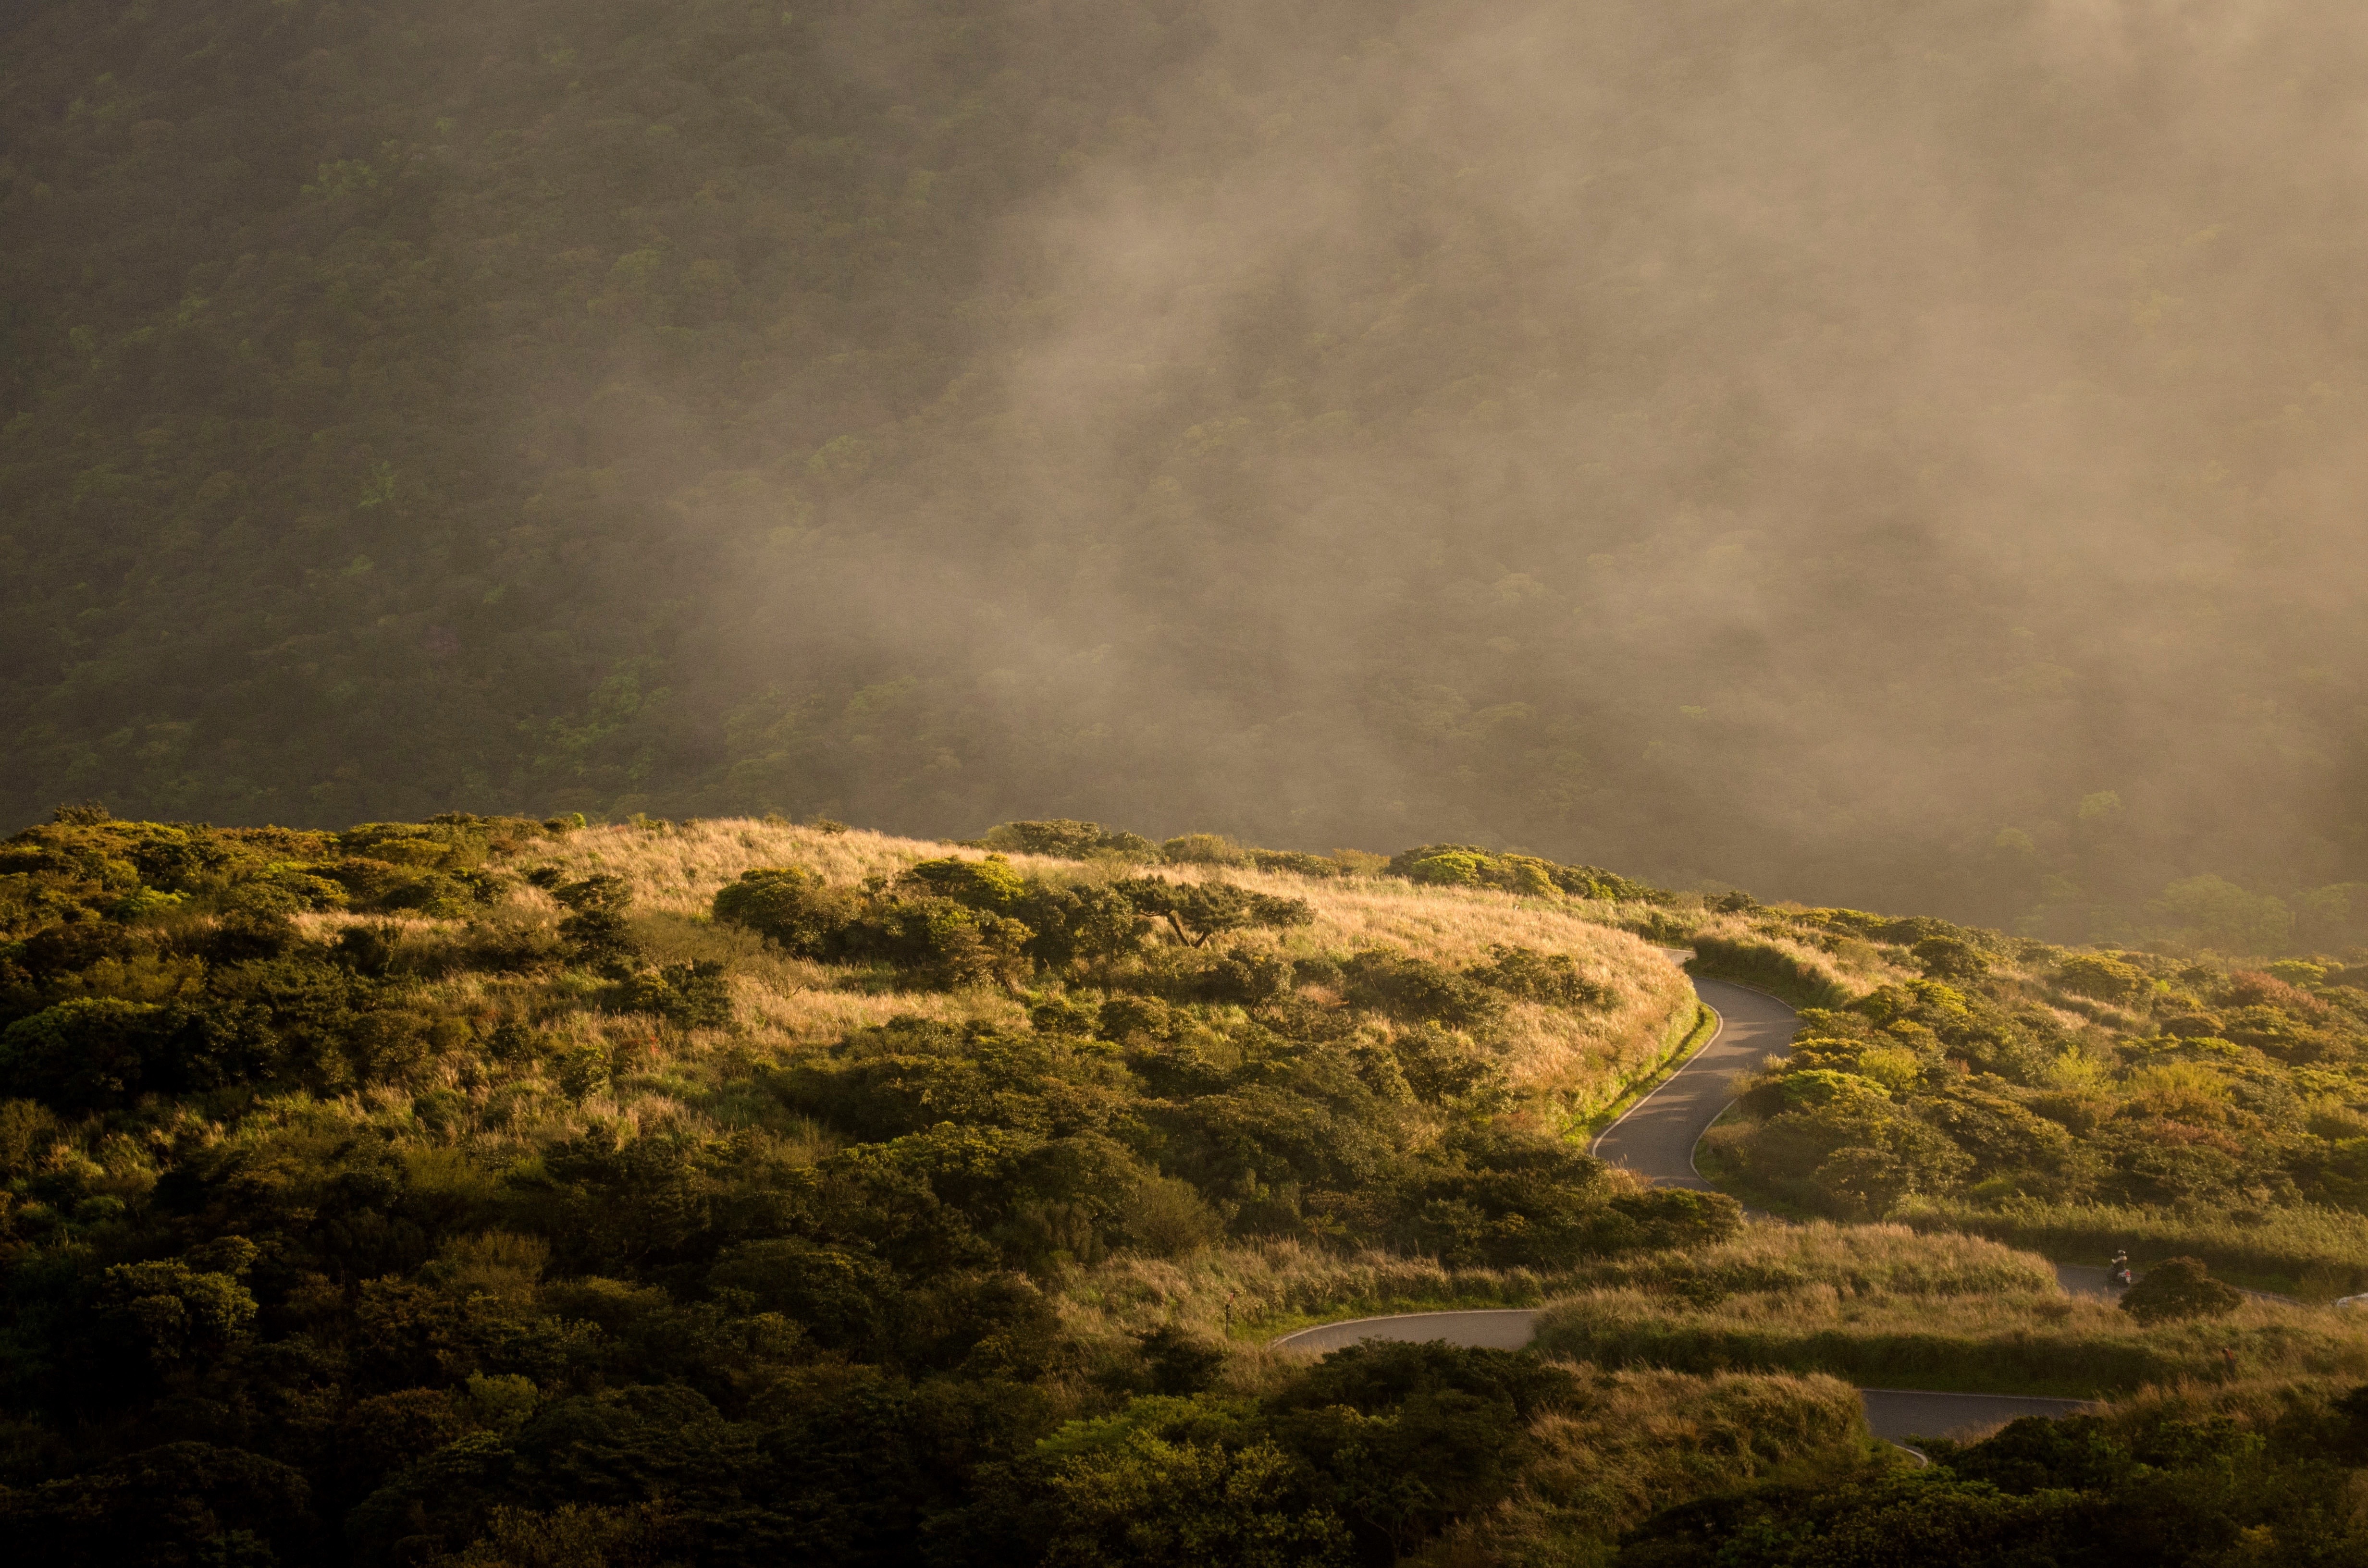
landscape, sea, coast, nature, forest, outdoor, rock, horizon, wilderness, mountain, cloud, sky, fog, road, mist, street, sunlight, morning, hill, view, dawn, valley, weather, hillside, winding, terrain, vegetation, plateau, way, atmospheric phenomenon, mountainous landforms